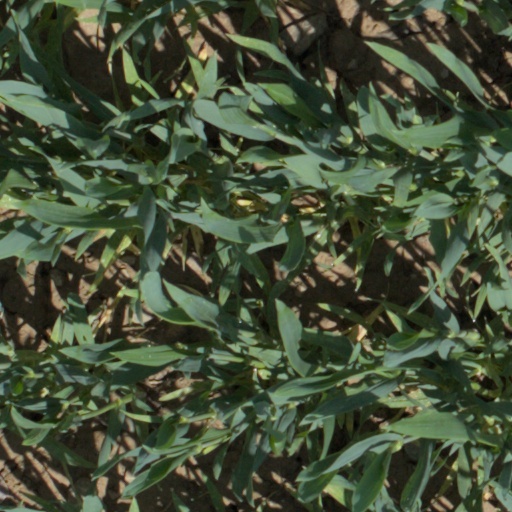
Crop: wheat